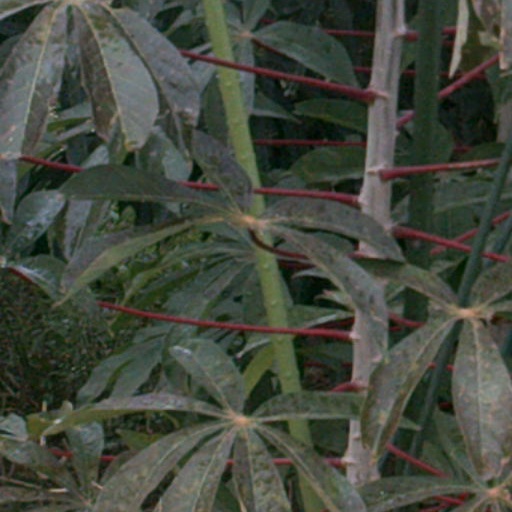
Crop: cassava